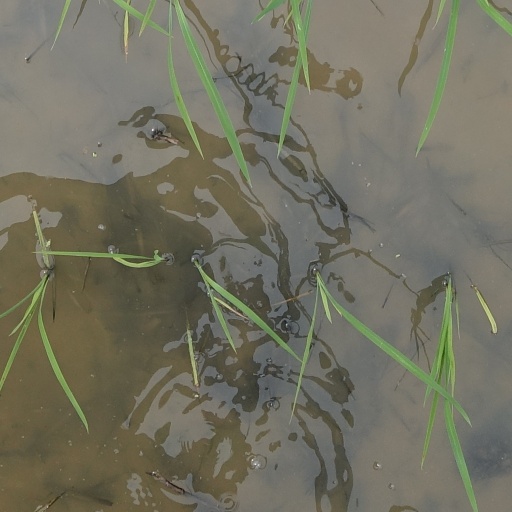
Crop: rice